Question: Please indicate a possible affordance area of baseball bat that can be used for swinging
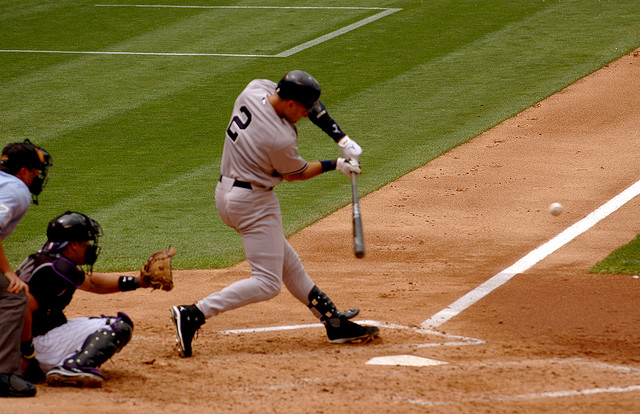
Answer: [334.5, 135.5, 362.5, 213.5]